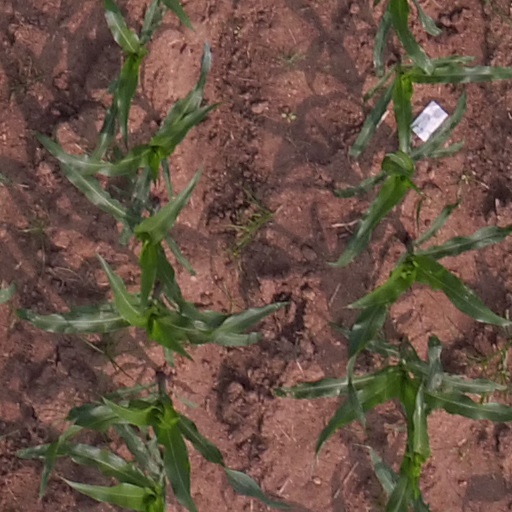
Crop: maize; corn